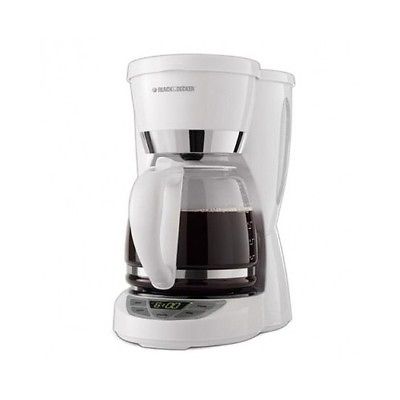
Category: coffee maker